Combermere Abbey

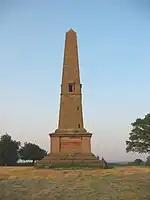
Memorial obelisk

In the early 18th century, the abbey had large formal gardens. The c. 1730 painting shows the west face, then the entrance front, with a walled forecourt and prominent entrance gates. Formal gardens extend at the rear (east) with trees, ponds and a long straight drive running perpendicular to the house; another small garden with cross-shaped paths lies to the south. Westbury Manor, Long Island, USA now has a gate screen thought to be by Robert Bakewell, originally from Combermere's gardens. The painting shows a summer house on Summerhouse Island, believed to date from around 1700.